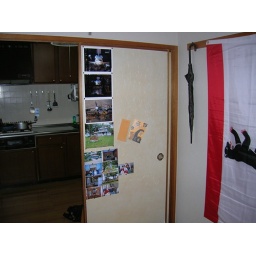
Standing beside my small shelf looking towards the kitchen/lounge room of my flat. Futon is on the ground